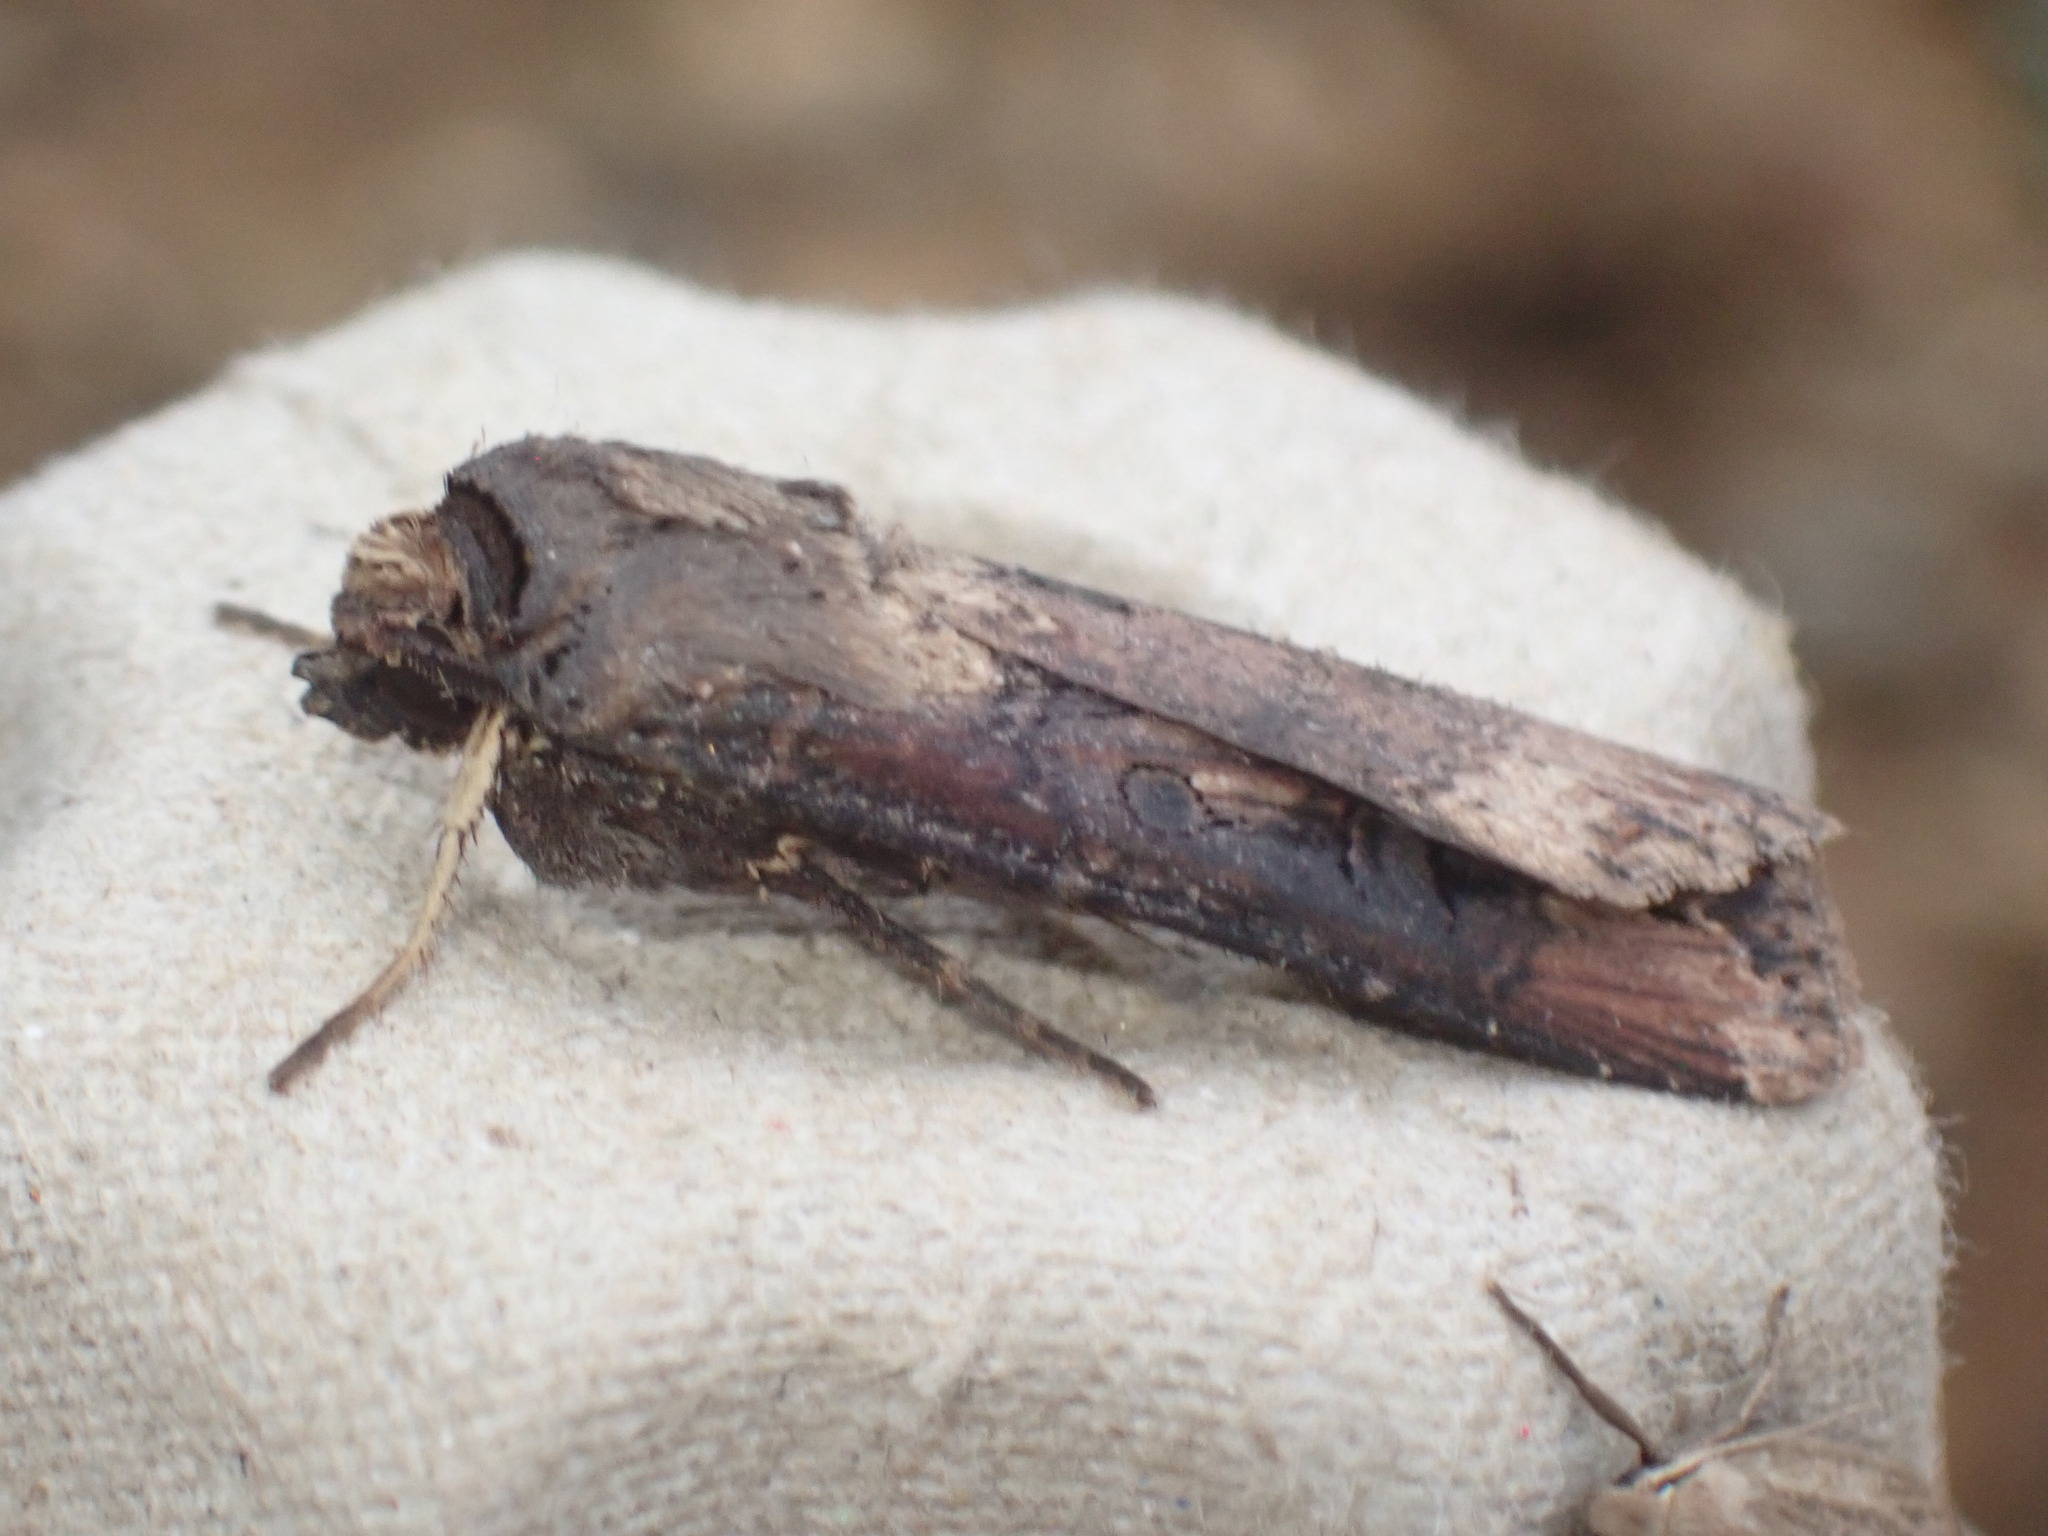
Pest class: cutworms